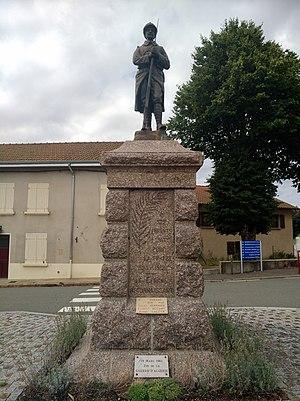
Monument aux morts du Cergne, dans le département de la Loire.
Le Cergne est une commune française située dans le département de la Loire en région Auvergne-Rhône-Alpes.